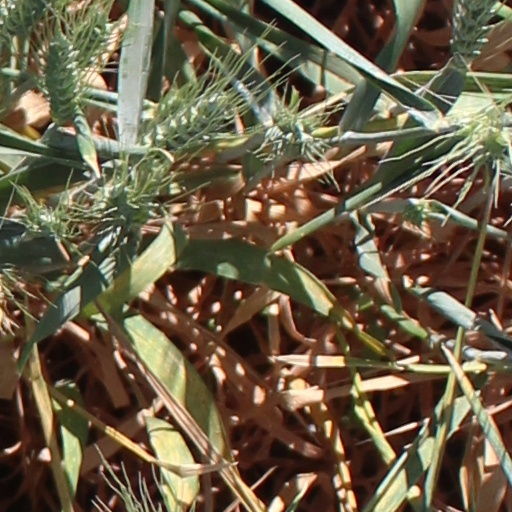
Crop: wheat